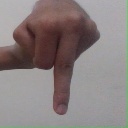
अक्षर: प